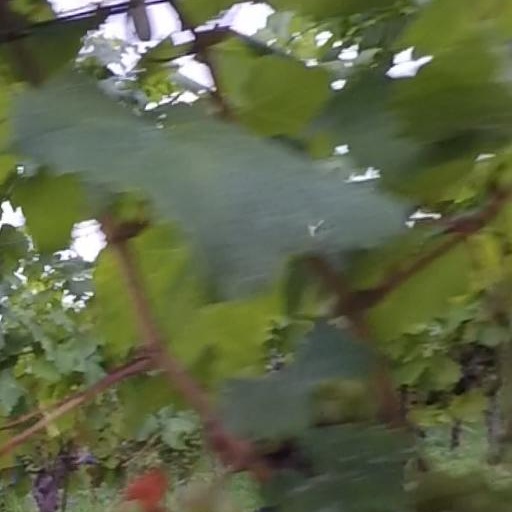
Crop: grape